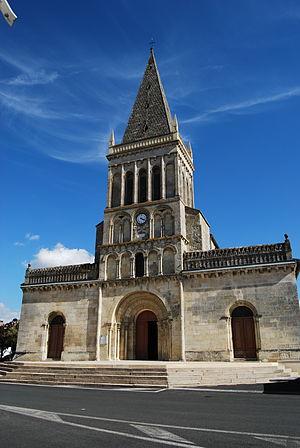
Église Saint-Pierre d'Ambarès-et-Lagrave, (Inscrit, 2002)
L'église Saint-Pierre est une église catholique située dans la commune d'Ambarès-et-Lagrave, dans le département de la Gironde, en France.
Cet article recense les monuments historiques de l'arrondissement de Bordeaux, dans le département de la Gironde, en France.